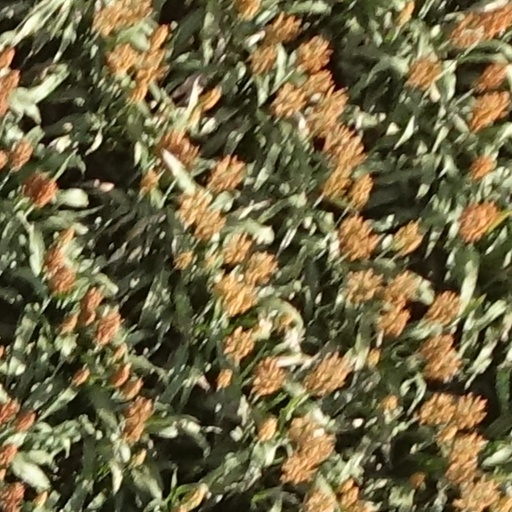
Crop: sorghum